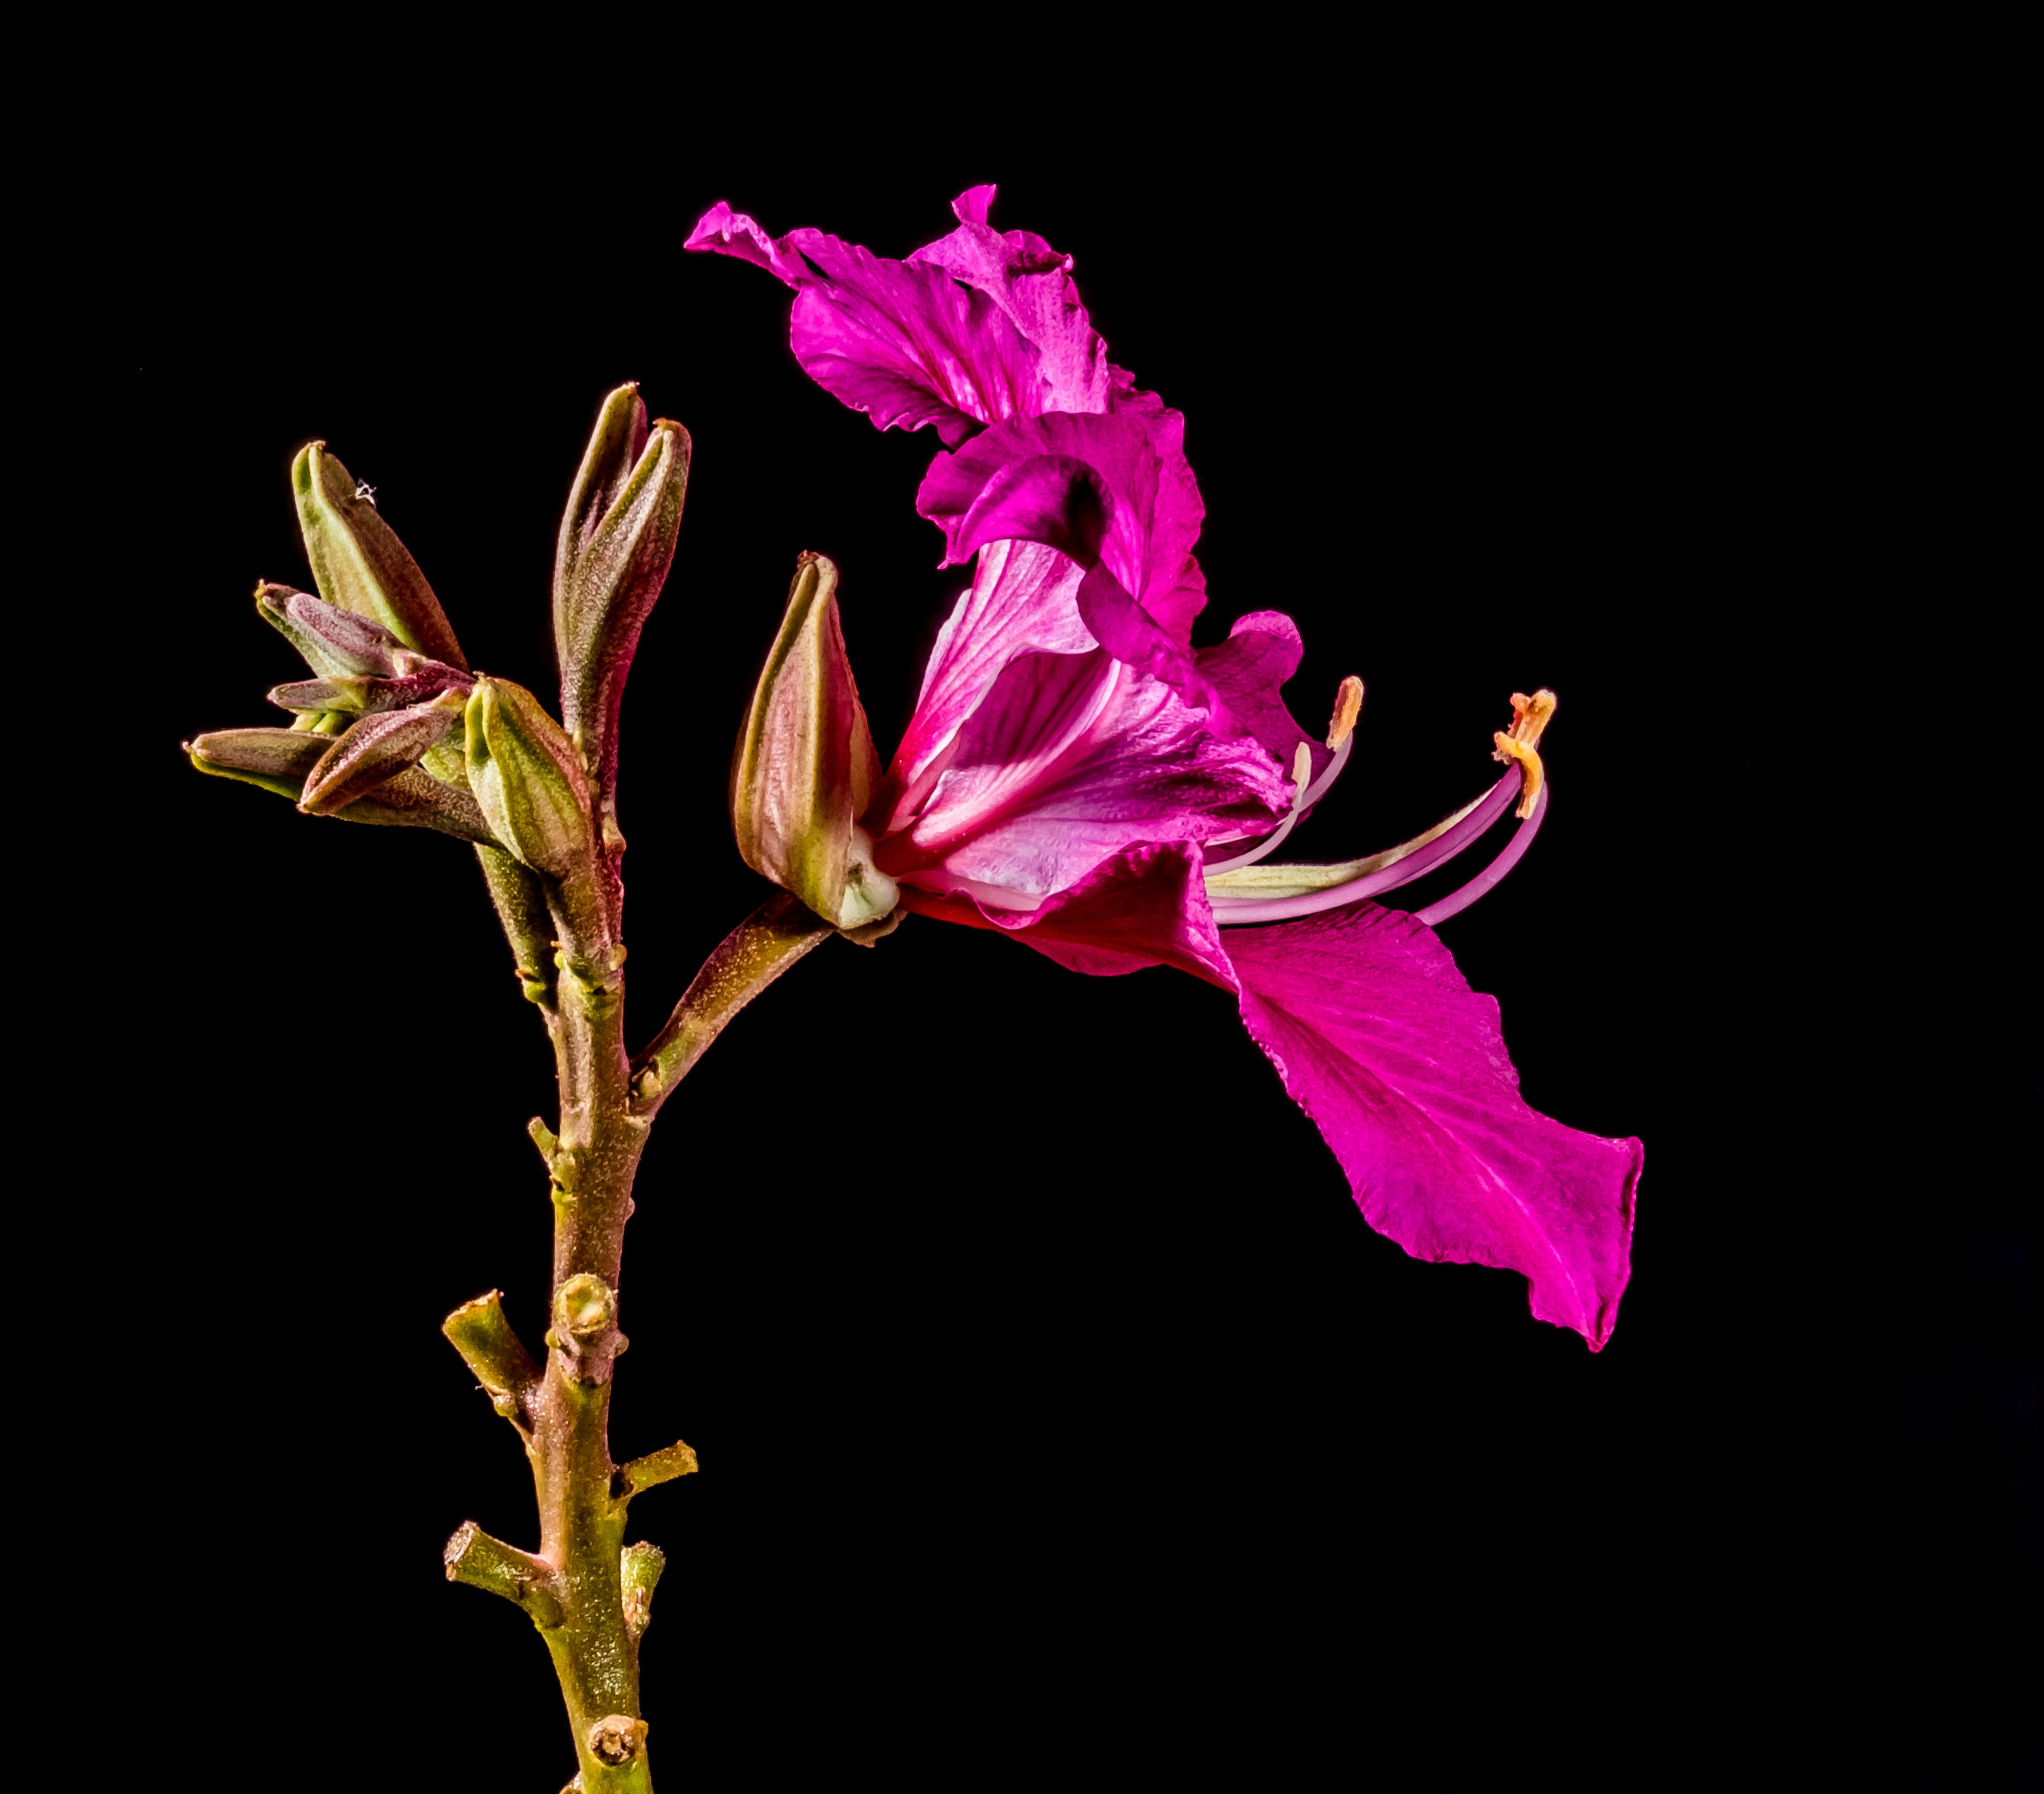
branch, blossom, plant, leaf, flower, purple, petal, bloom, flora, bright, macro photography, flowering plant, plant stem, land plant